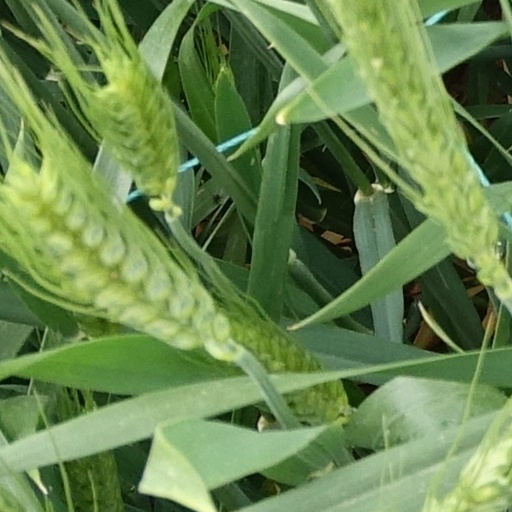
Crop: wheat